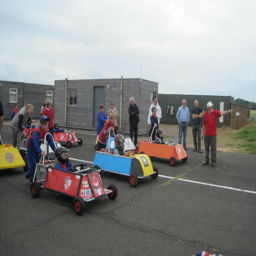
teams line up for the race